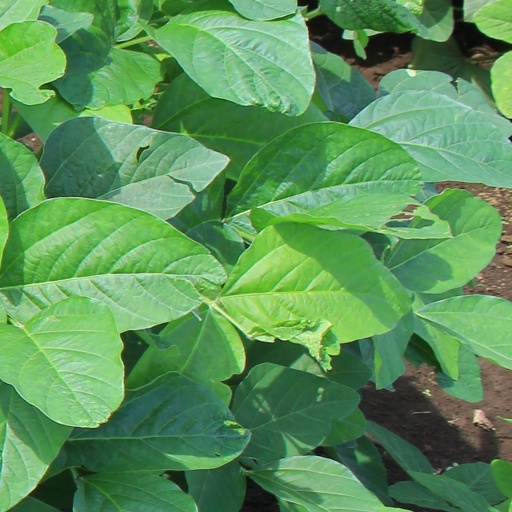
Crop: soybean